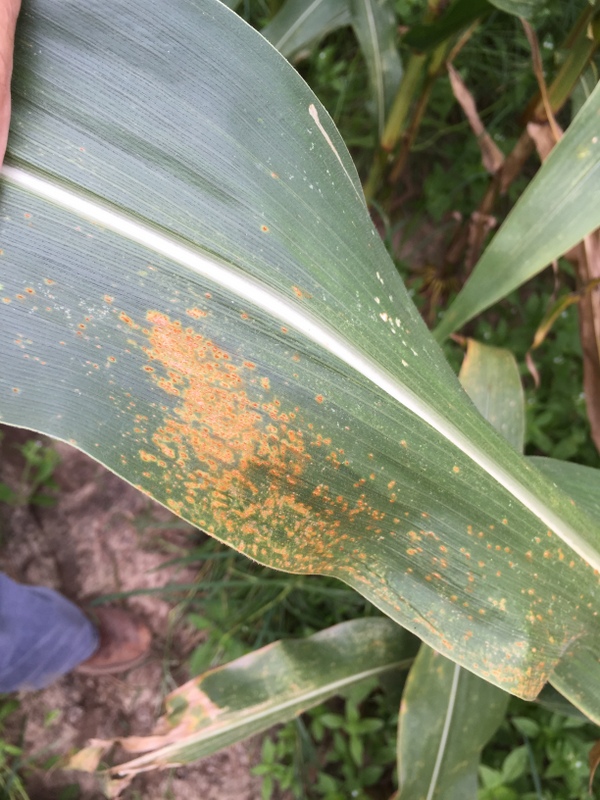
Plant: Corn
Disease: corn rust